Wir sind Helden

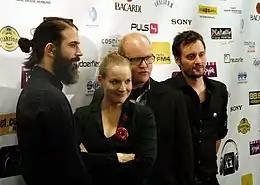
Wir sind Helden at the 2010 Amadeus Austrian Music Awards

After three years away from the spotlight, Wir sind Helden returned in August 2010 with "Bring mich nach Hause", the band's fourth album. The band had by then signed to Sony Music following the break-up of Labels. In addition, Wir sind Helden had parted ways with Patrik Majer, who had produced the band's previous three albums, with the new album being produced by English producer Ian Davenport.